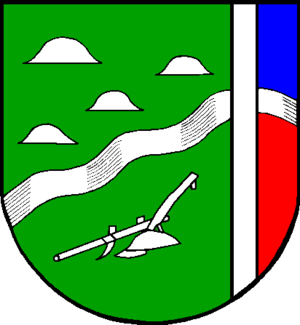
Langeln (Holsten)
Coat of arms of Langeln (Holsten)
Våbenskjold for byen Langeln i Slesvig-Holsten, Tyskland. Plattdüütsch: Wapen vun de Gemeen Langeln in Sleswig-Holsteen, Düütschland
Langeln er en by og en kommune i det nordlige Tyskland, beliggende i Amt Rantzau under Kreis Pinneberg. Kreis Pinneberg ligger i den sydlige del af delstaten Slesvig-Holsten.